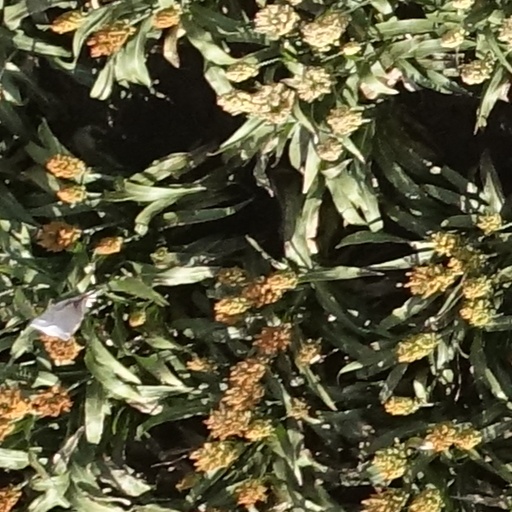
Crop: sorghum